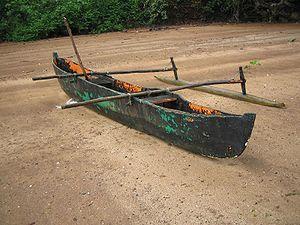
Pirogue sur la plage de Sohoa, près de Chiconi, à Mayotte
Chiconi est une commune française du département et région d'outre-mer de Mayotte peuplée de 8 295 habitants. Elle est située au centre-ouest de l'île.